Karmana

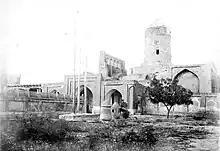
Karmana in 1887

In the 12th century, the city of Kermine was captured and destroyed by Khwarazmshah, Il-Arslan (1156-1172) in the course of military actions and resistance by the local inhabitants. Later, it was rebuilt and again became a major city in the 15th century.